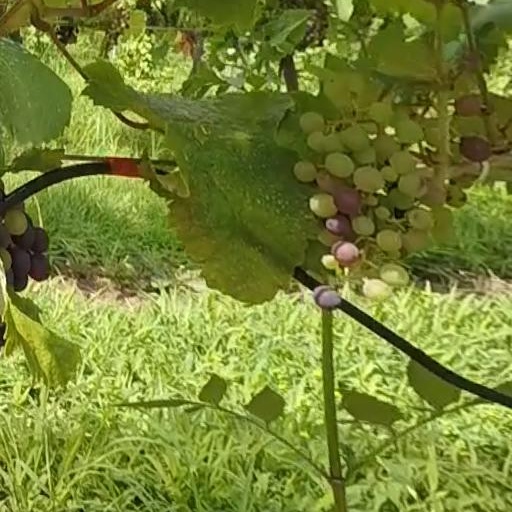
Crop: grape